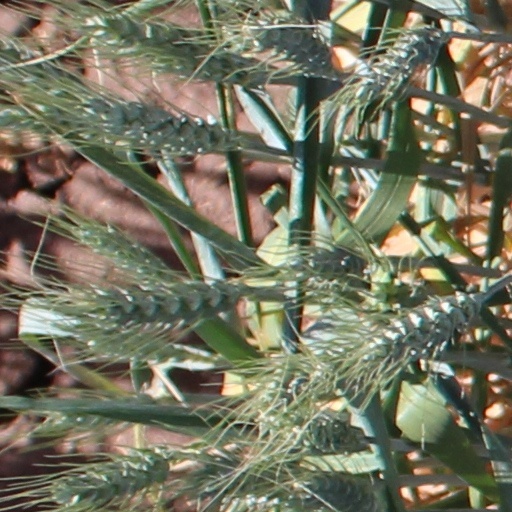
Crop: wheat